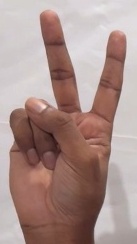
ASL sign: 2